Pope Pius XI

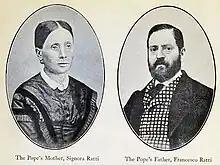

Ambrogio Damiano Achille Ratti was born in Desio, in the province of Milan, in 1857, the son of the owner of a silk factory. His parents were Francesco Antonio Ratti (1823–1881) and his wife Angela Teresa née Galli-Cova (1832–1918); his siblings were Carlo (1853–1906), Fermo (1854–1929), Edoardo (1855–1896), Camilla (1860–1946), and Cipriano. He was ordained a priest in 1879 and was selected for a life of academic studies within the Church. He obtained three doctorates (in philosophy, canon law, and theology) at the Gregorian University in Rome, and from 1882 to 1888 was a professor at a seminary in Padua. His scholarly speciality was as an expert paleographer, a student of ancient and medieval Church manuscripts. In 1888, he was transferred from seminary teaching to the Ambrosian Library in Milan, where he worked until 1911.